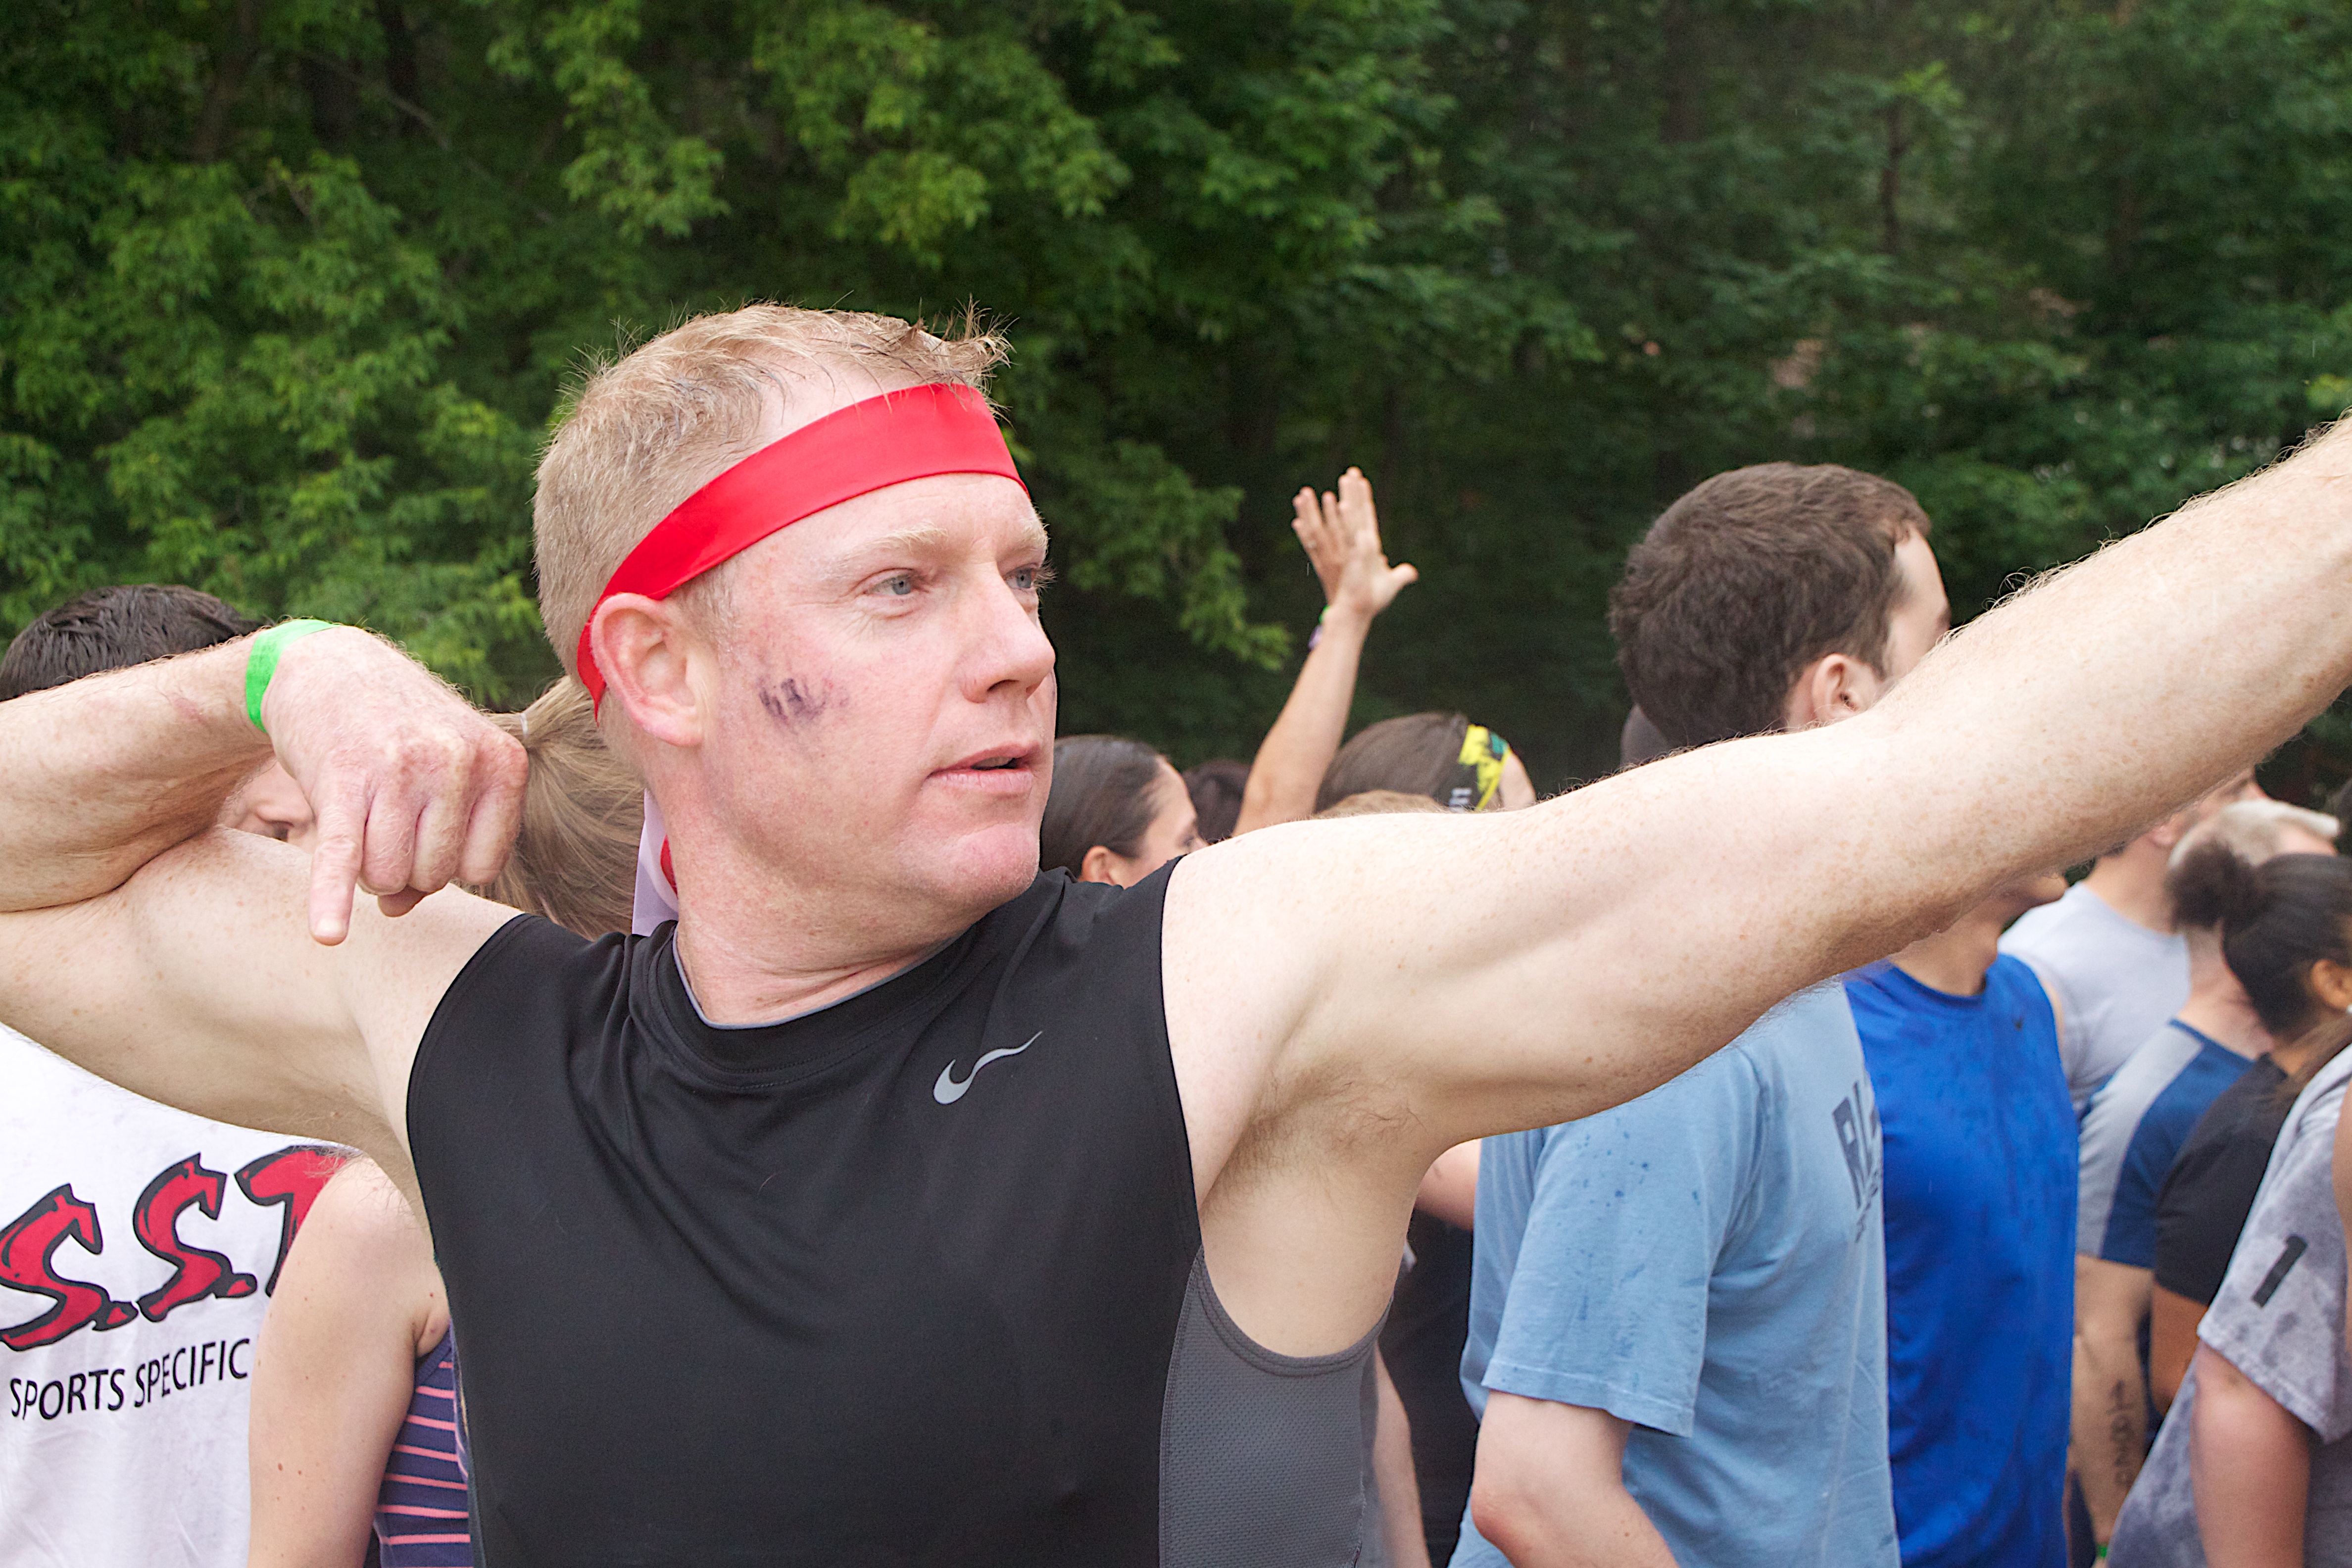
man, muscle, sports, spartanrace, strongman, endurance sports, physical fitness